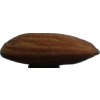
Label: almonds